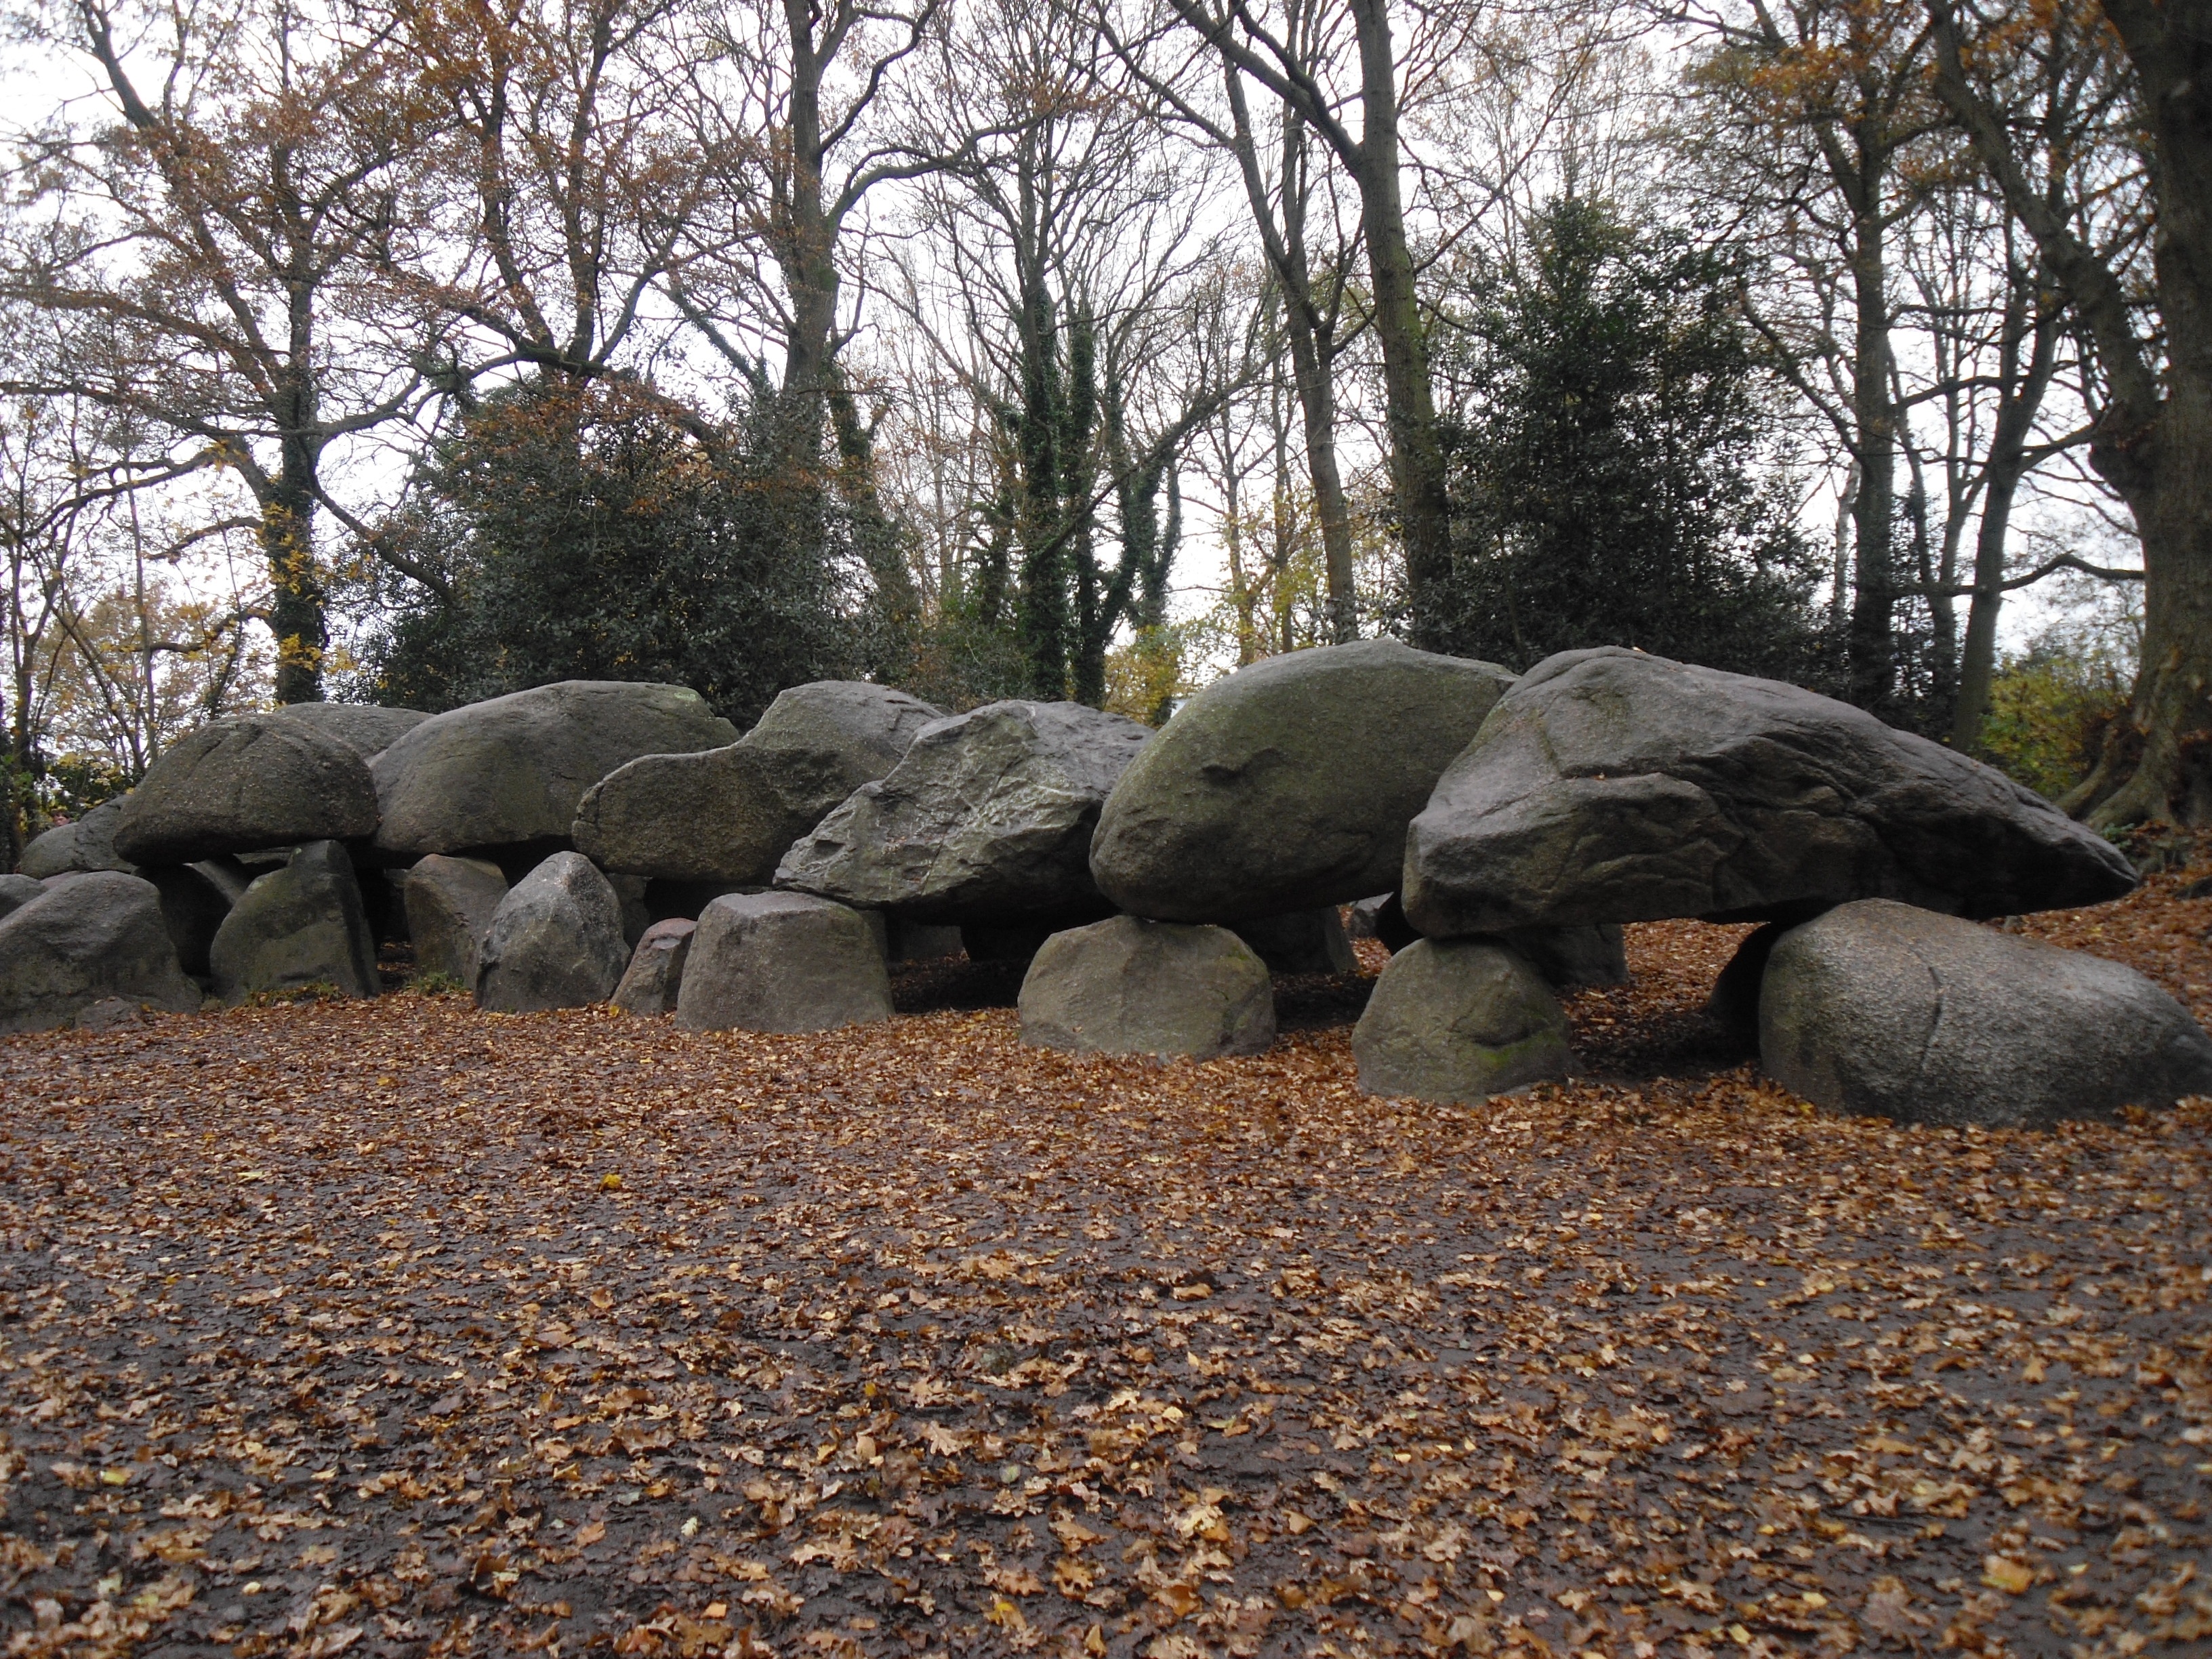
nature, rock, tourism, material, boulder, dolmen, ancient times, drenthe